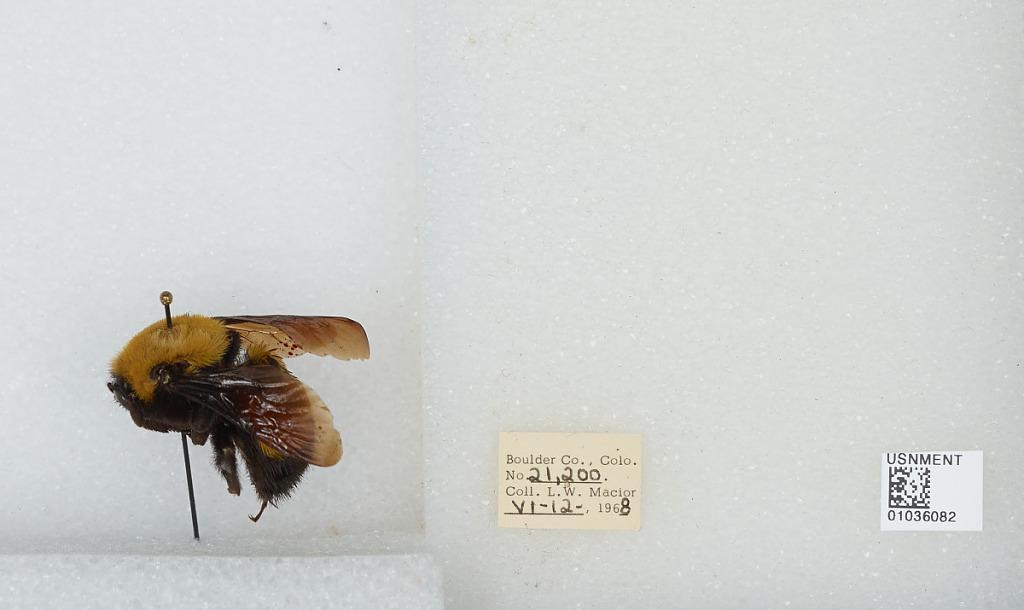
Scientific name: Bombus (Separatobombus) morrisoni Cresson
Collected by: L. Macior
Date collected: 1968-6-12
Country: United States
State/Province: Colorado
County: Boulder
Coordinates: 39.9672, -105.259